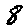
Label: 8